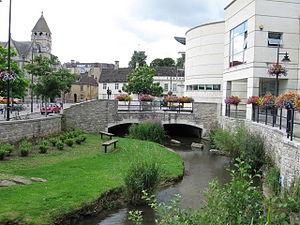
La Marden est une rivière anglaise d'une longueur de 11 km qui coule dans le comté du Wiltshire. Elle est un affluent de l'Avon.